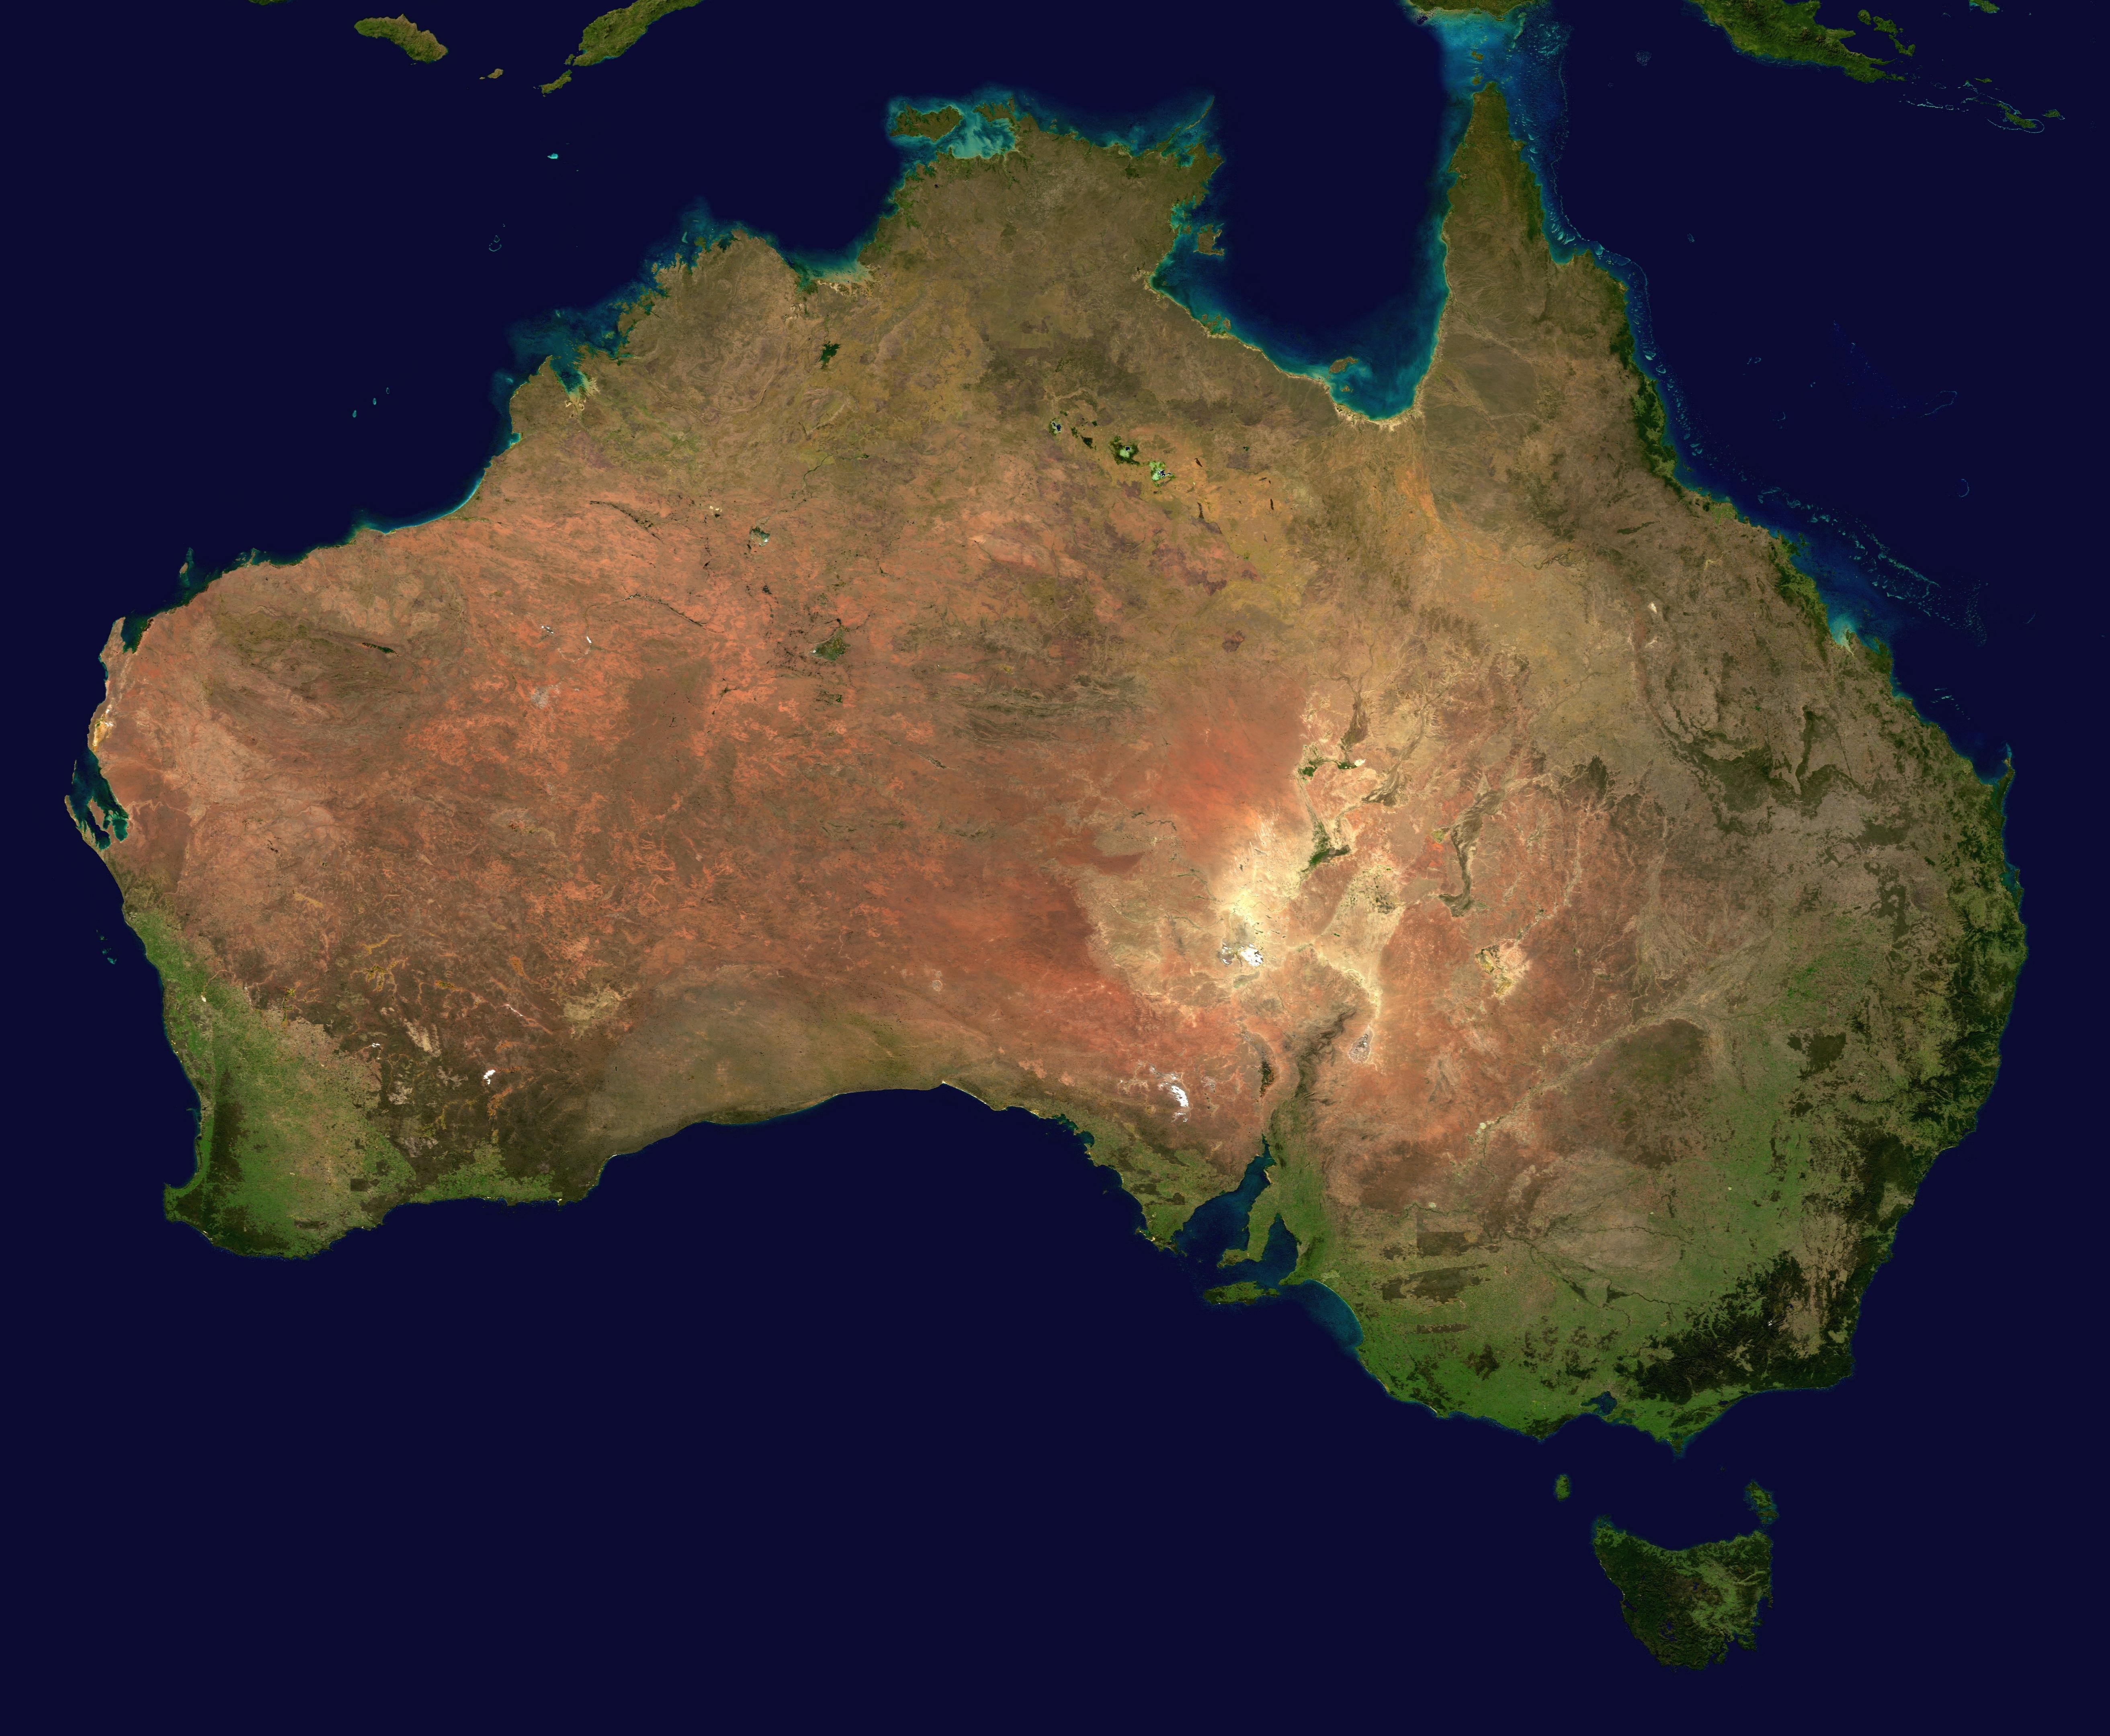
map, world, earth, geological phenomenon, space, rock